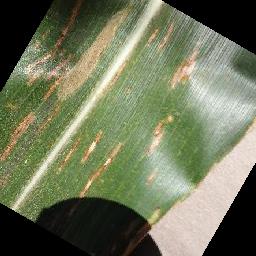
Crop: corn
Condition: (maize)_cercospora_spot_gray_spot